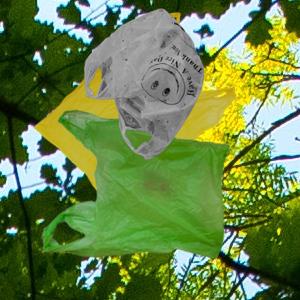
Label: plasticbags